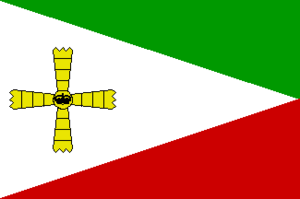
Cubas de la Sagra est une commune de la Communauté de Madrid, en Espagne.